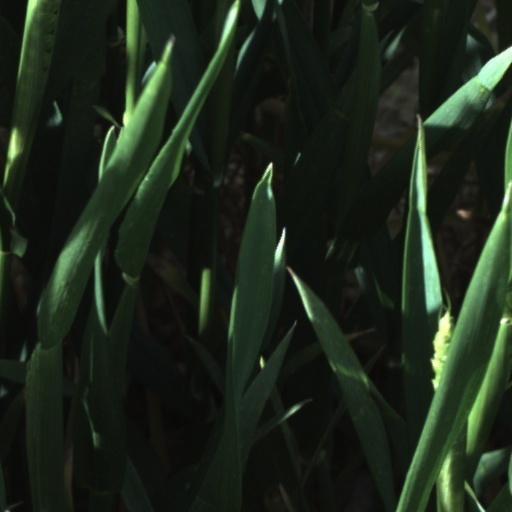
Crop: wheat